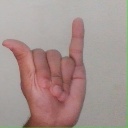
अक्षर: य